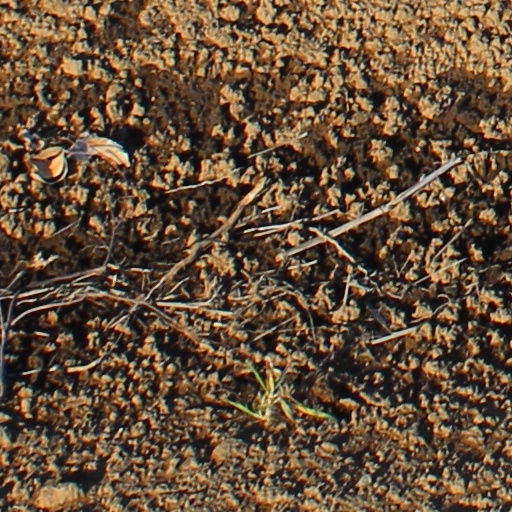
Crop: wheat